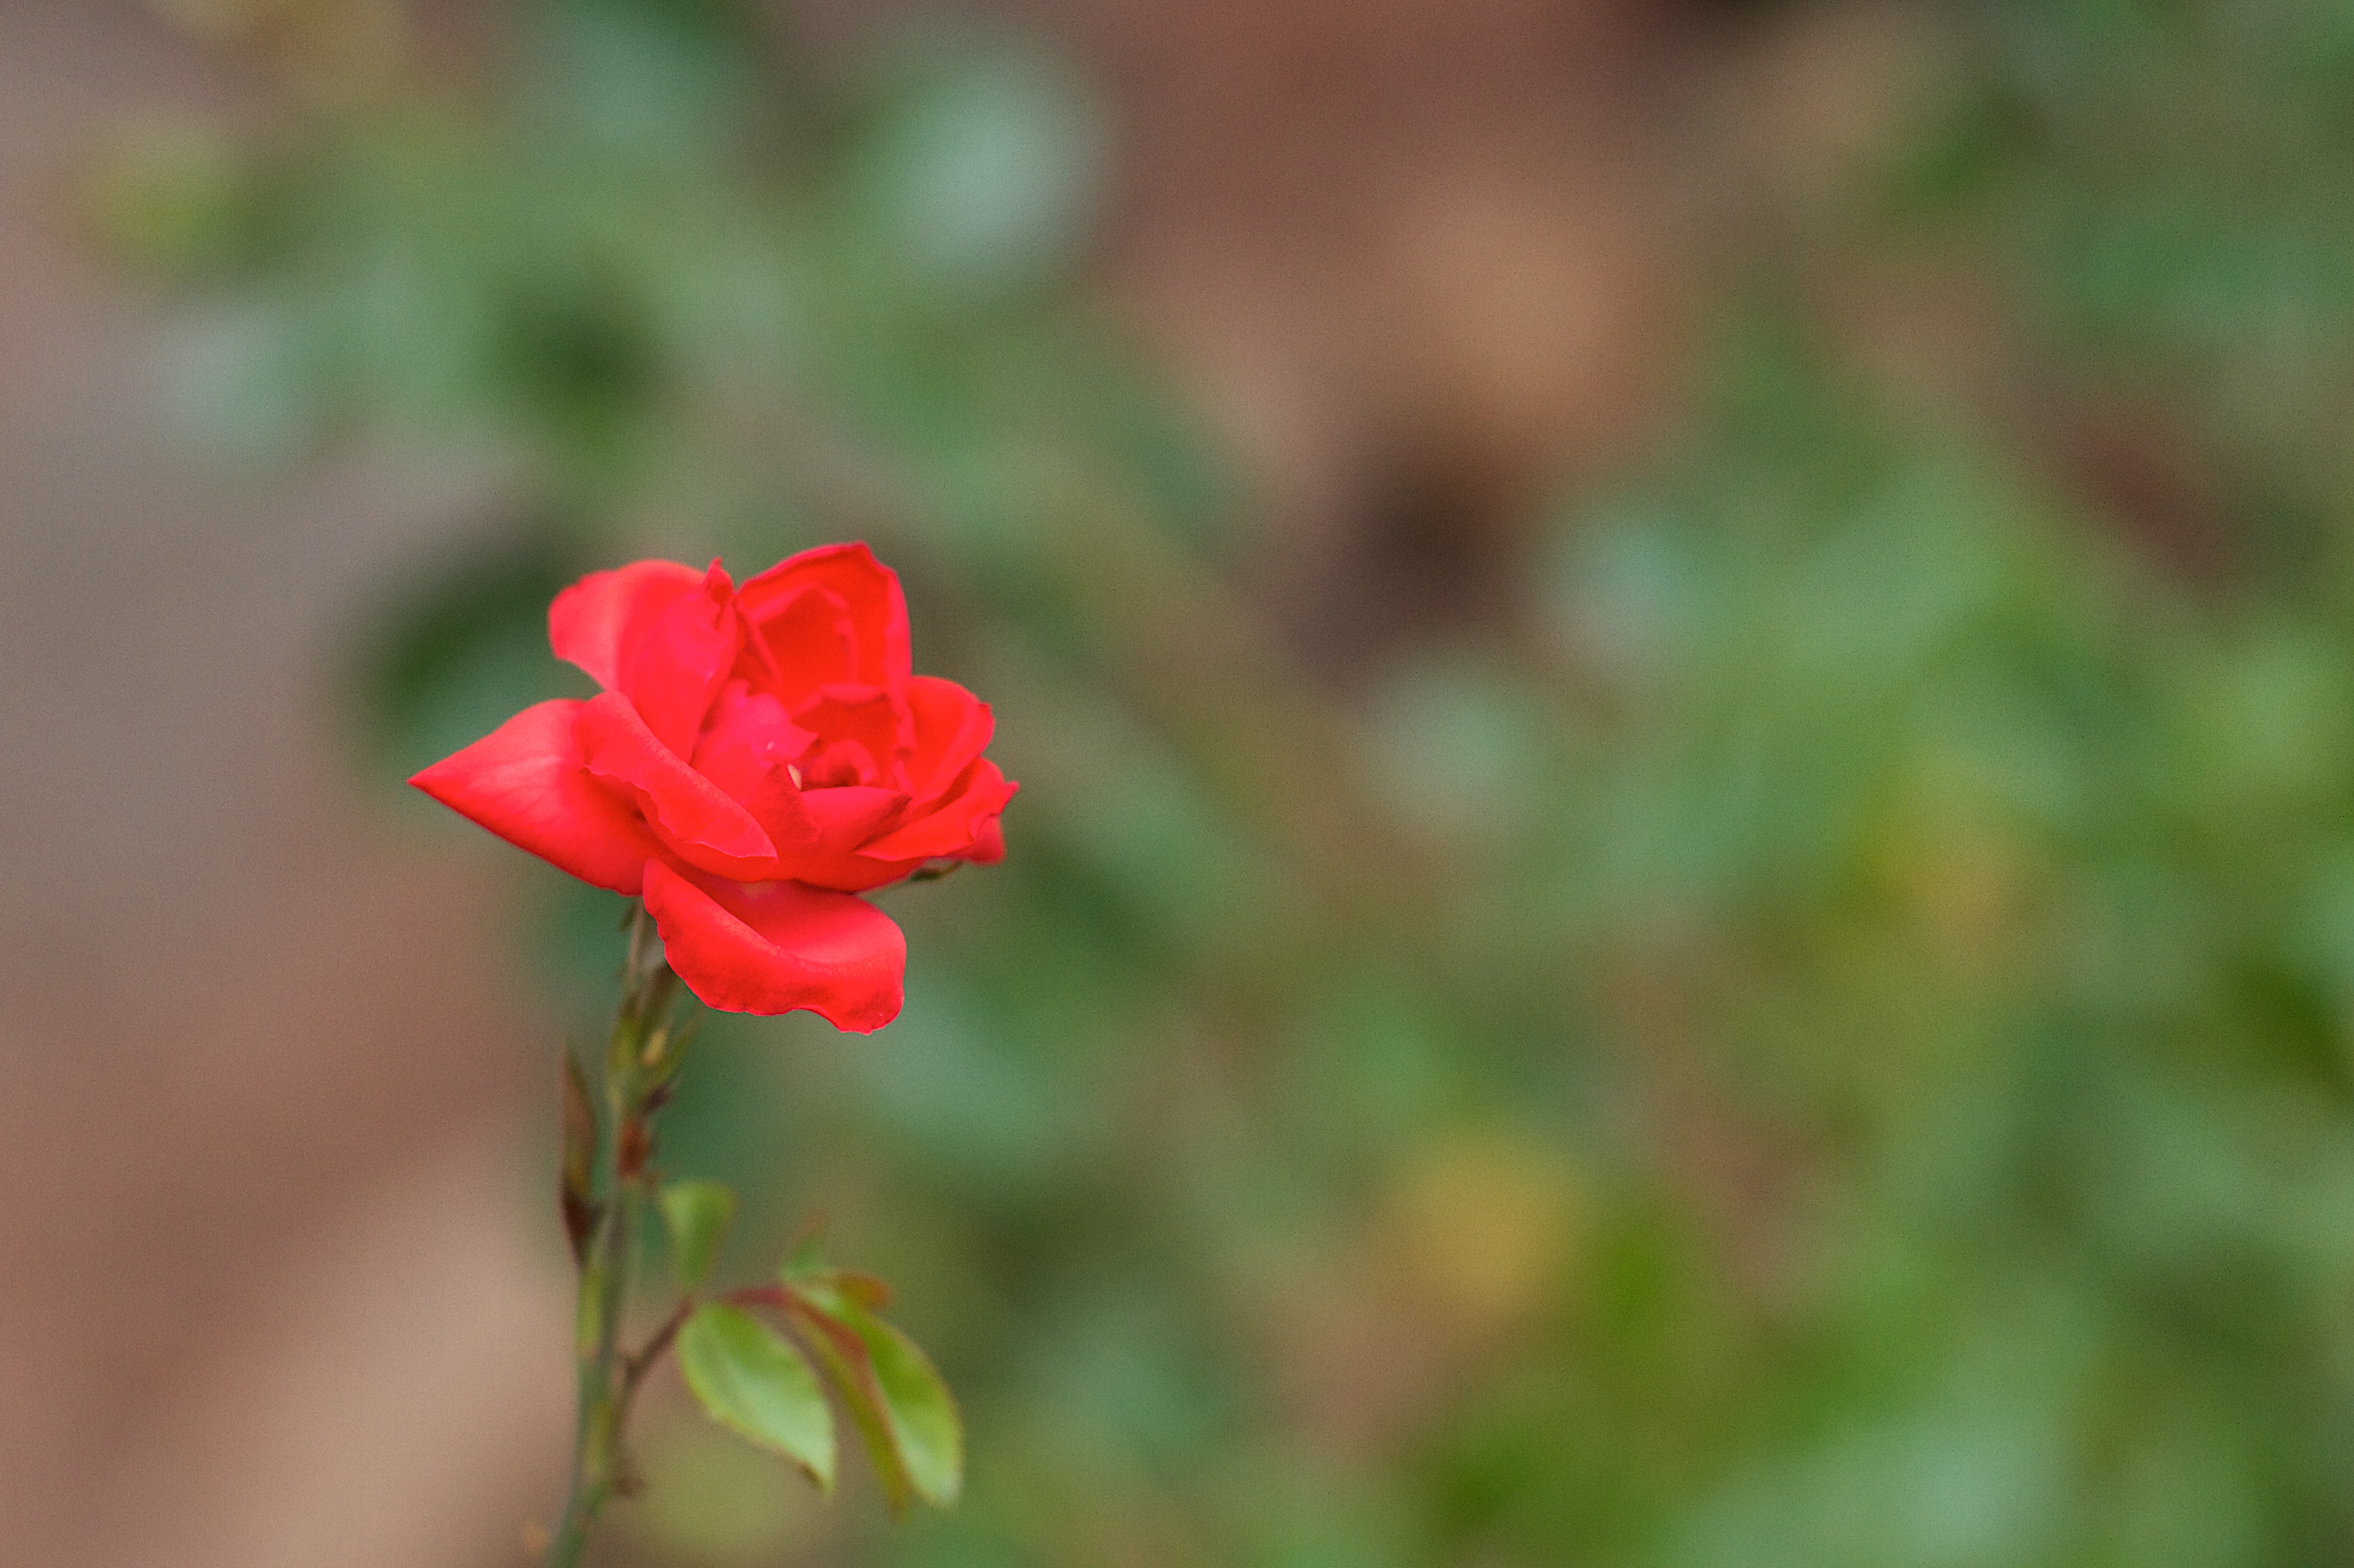
nature, blossom, plant, leaf, flower, petal, rose, green, red, botany, flora, wildflower, close up, shrub, macro photography, flowering plant, rose family, plant stem, land plant